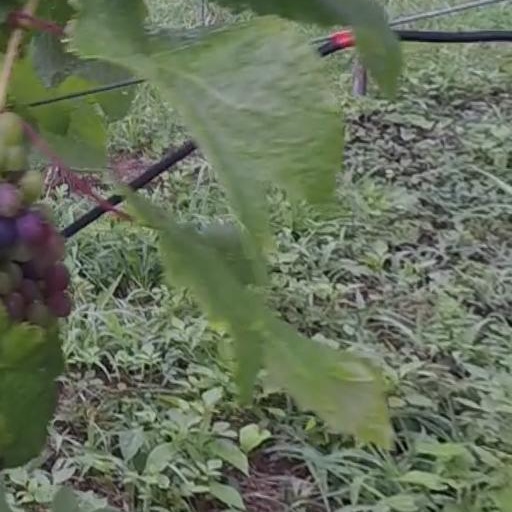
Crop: grape